Robert Benecke

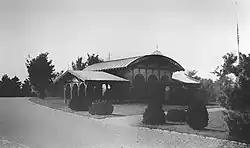
Artotype of a pavilion at Tower Grove Park taken by Benecke in 1883

Benecke nearly swept the photography prizes at the 1869 St. Louis Fair, including first prizes for photographic views, stereographs, and pastel or chalk on photographs. In 1871, he toured the Lower Mississippi River to take photographs for a stereo card collection. In June 1873, he accompanied writer Edward King on a tour of the Indian Territory, and published several photographs of this tour in "Scribner's Magazine" the following month. In October 1873, Benecke was hired by the Kansas Pacific Railroad to provide nearly 100 promotional shots along its line from Kansas to Denver, which he accomplished using a rail car outfitted with a darkroom. After completing this task, he spent part of November 1873 photographing Denver and the surrounding mountains.